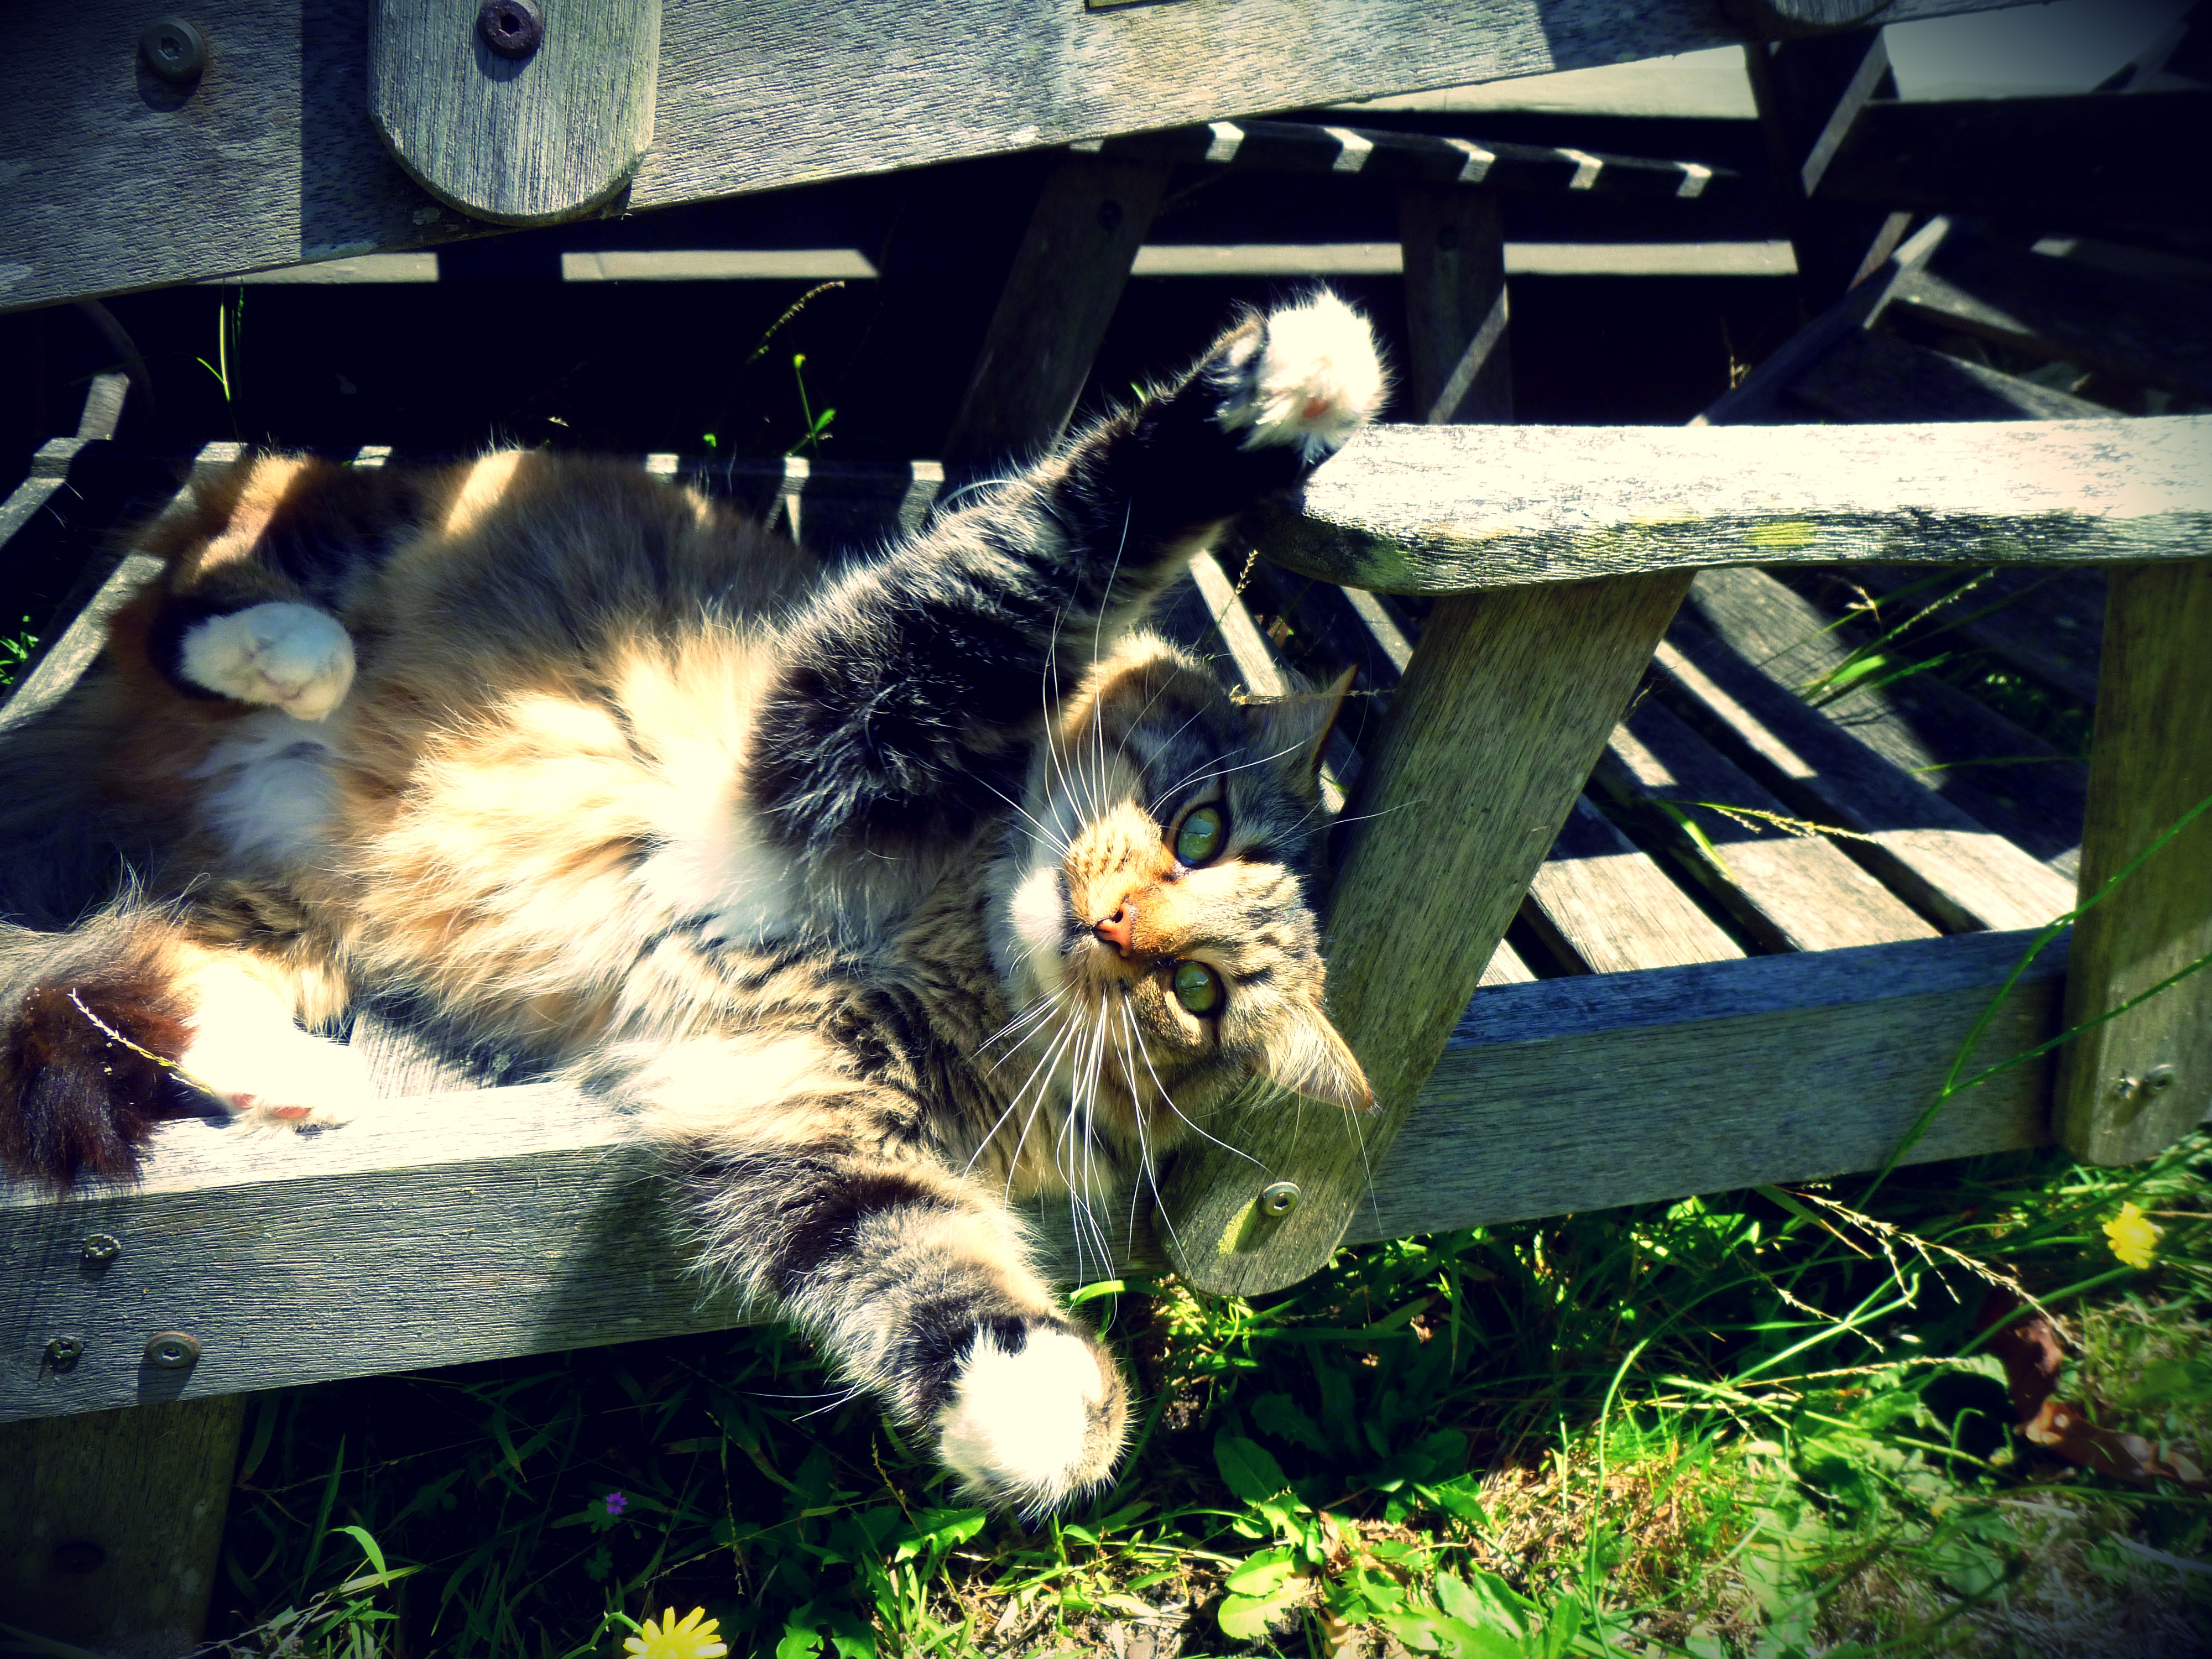
animal, cute, pet, kitten, cat, feline, mammal, whiskers, kitty, vertebrate, adorable, cute cat, small to medium sized cats, cat like mammal